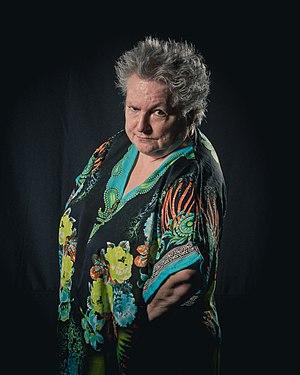
Pat Cadigan, née le 10 septembre 1953 à Schenectady dans l'État de New York, est un auteur de science-fiction américain, dont les œuvres sont parfois décrites comme s'inscrivant dans le mouvement cyberpunk, bien qu'elle ne revendique pas cette appartenance.